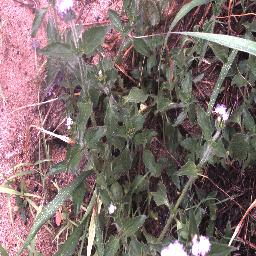
Label: siam_weed